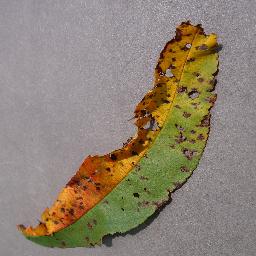
Label: Peach___Bacterial_spot